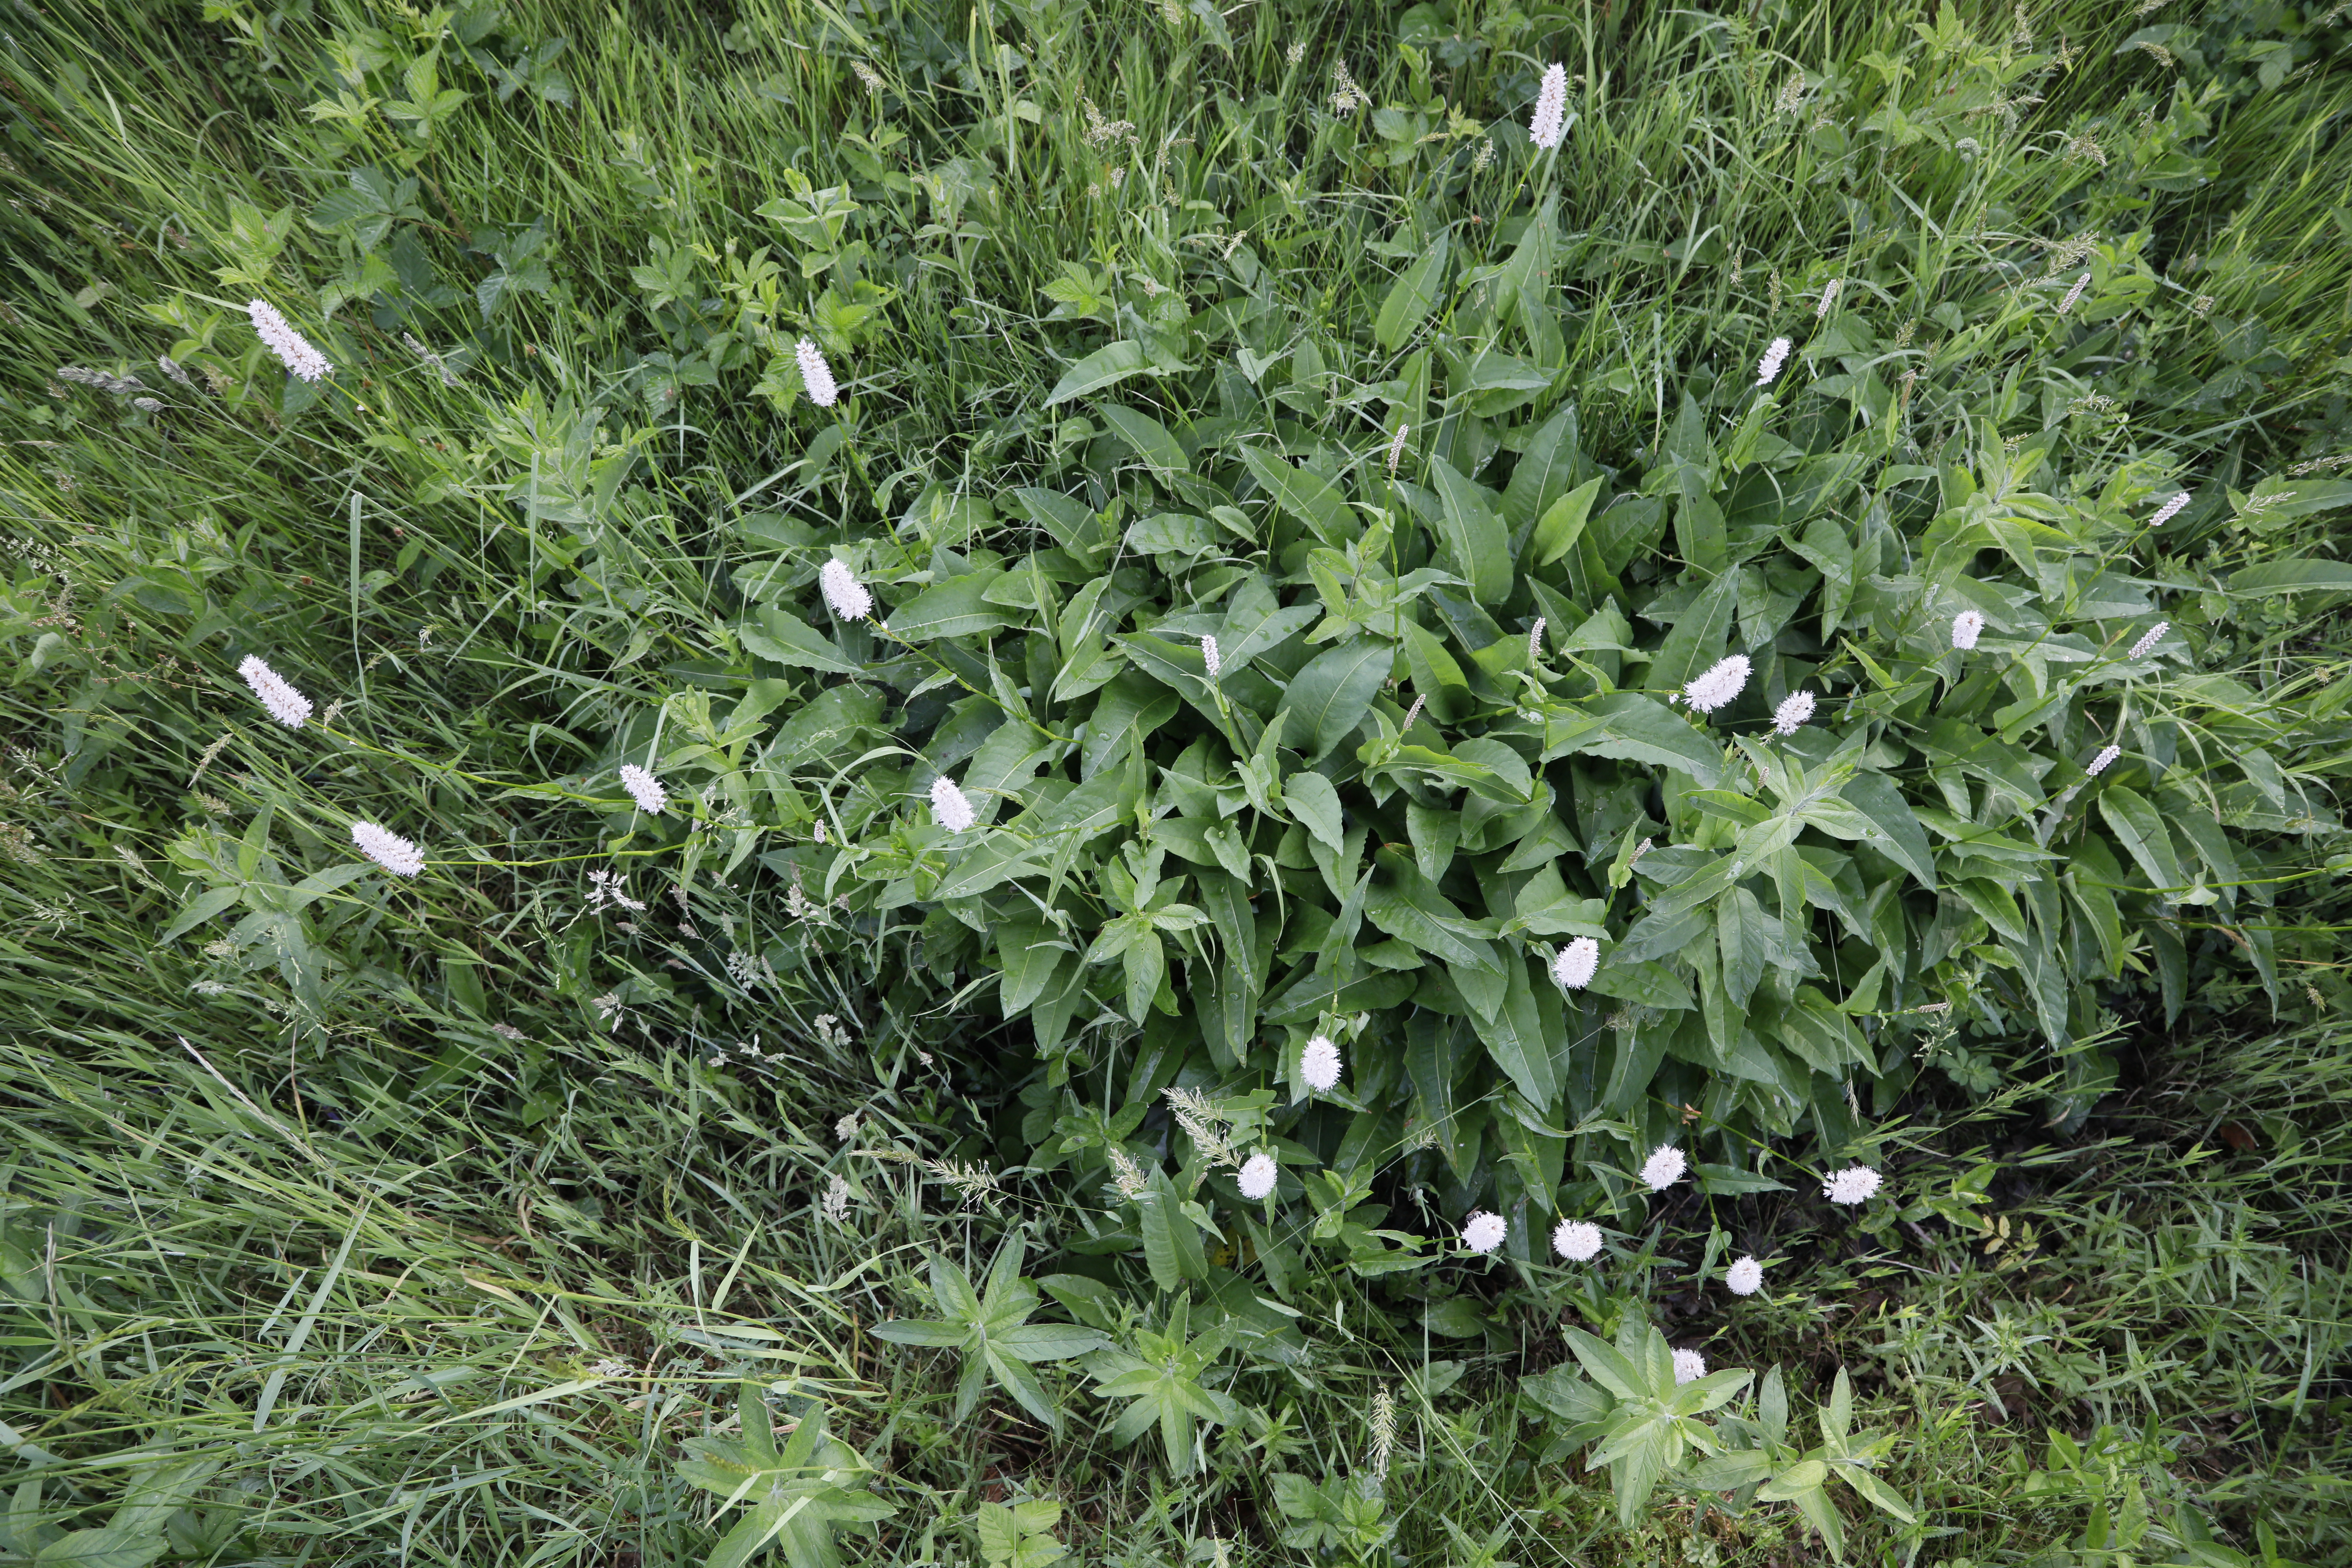
Plant species: Persicaria bistorta